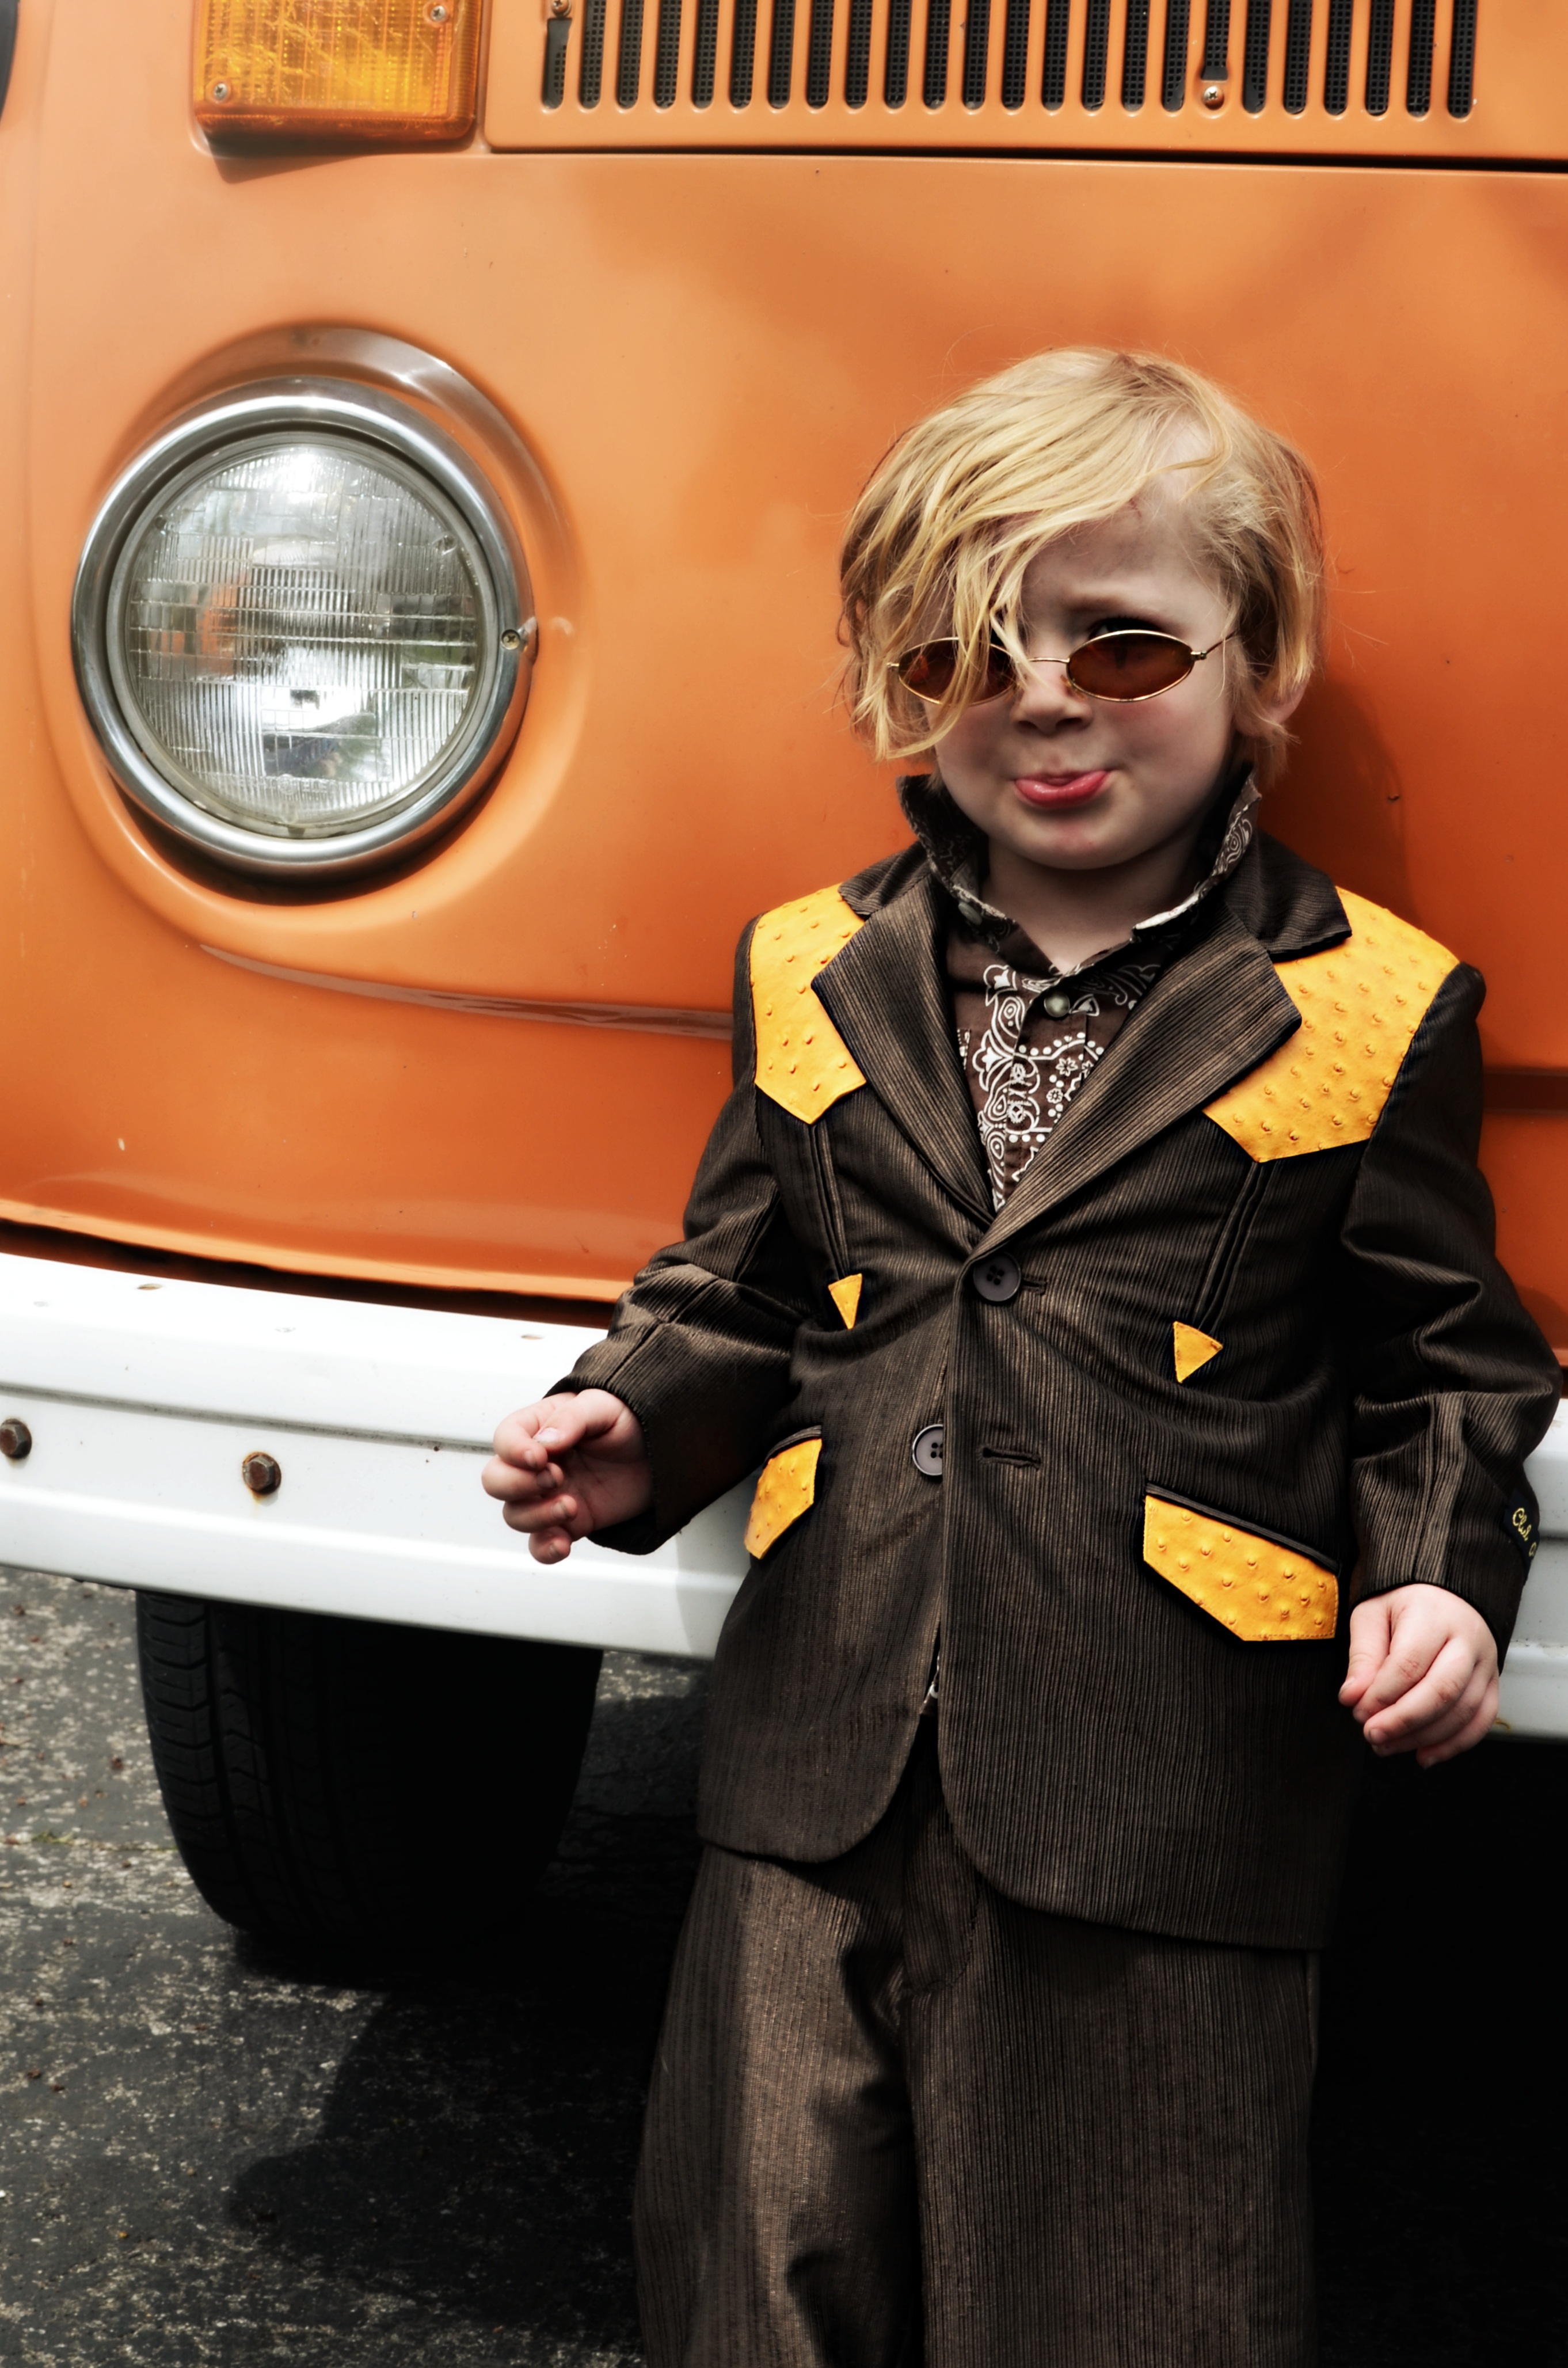
kid, cute, clothing, yellow, classic car, life, icon, costume, emotion, collectible, volkswagen bus, pouting